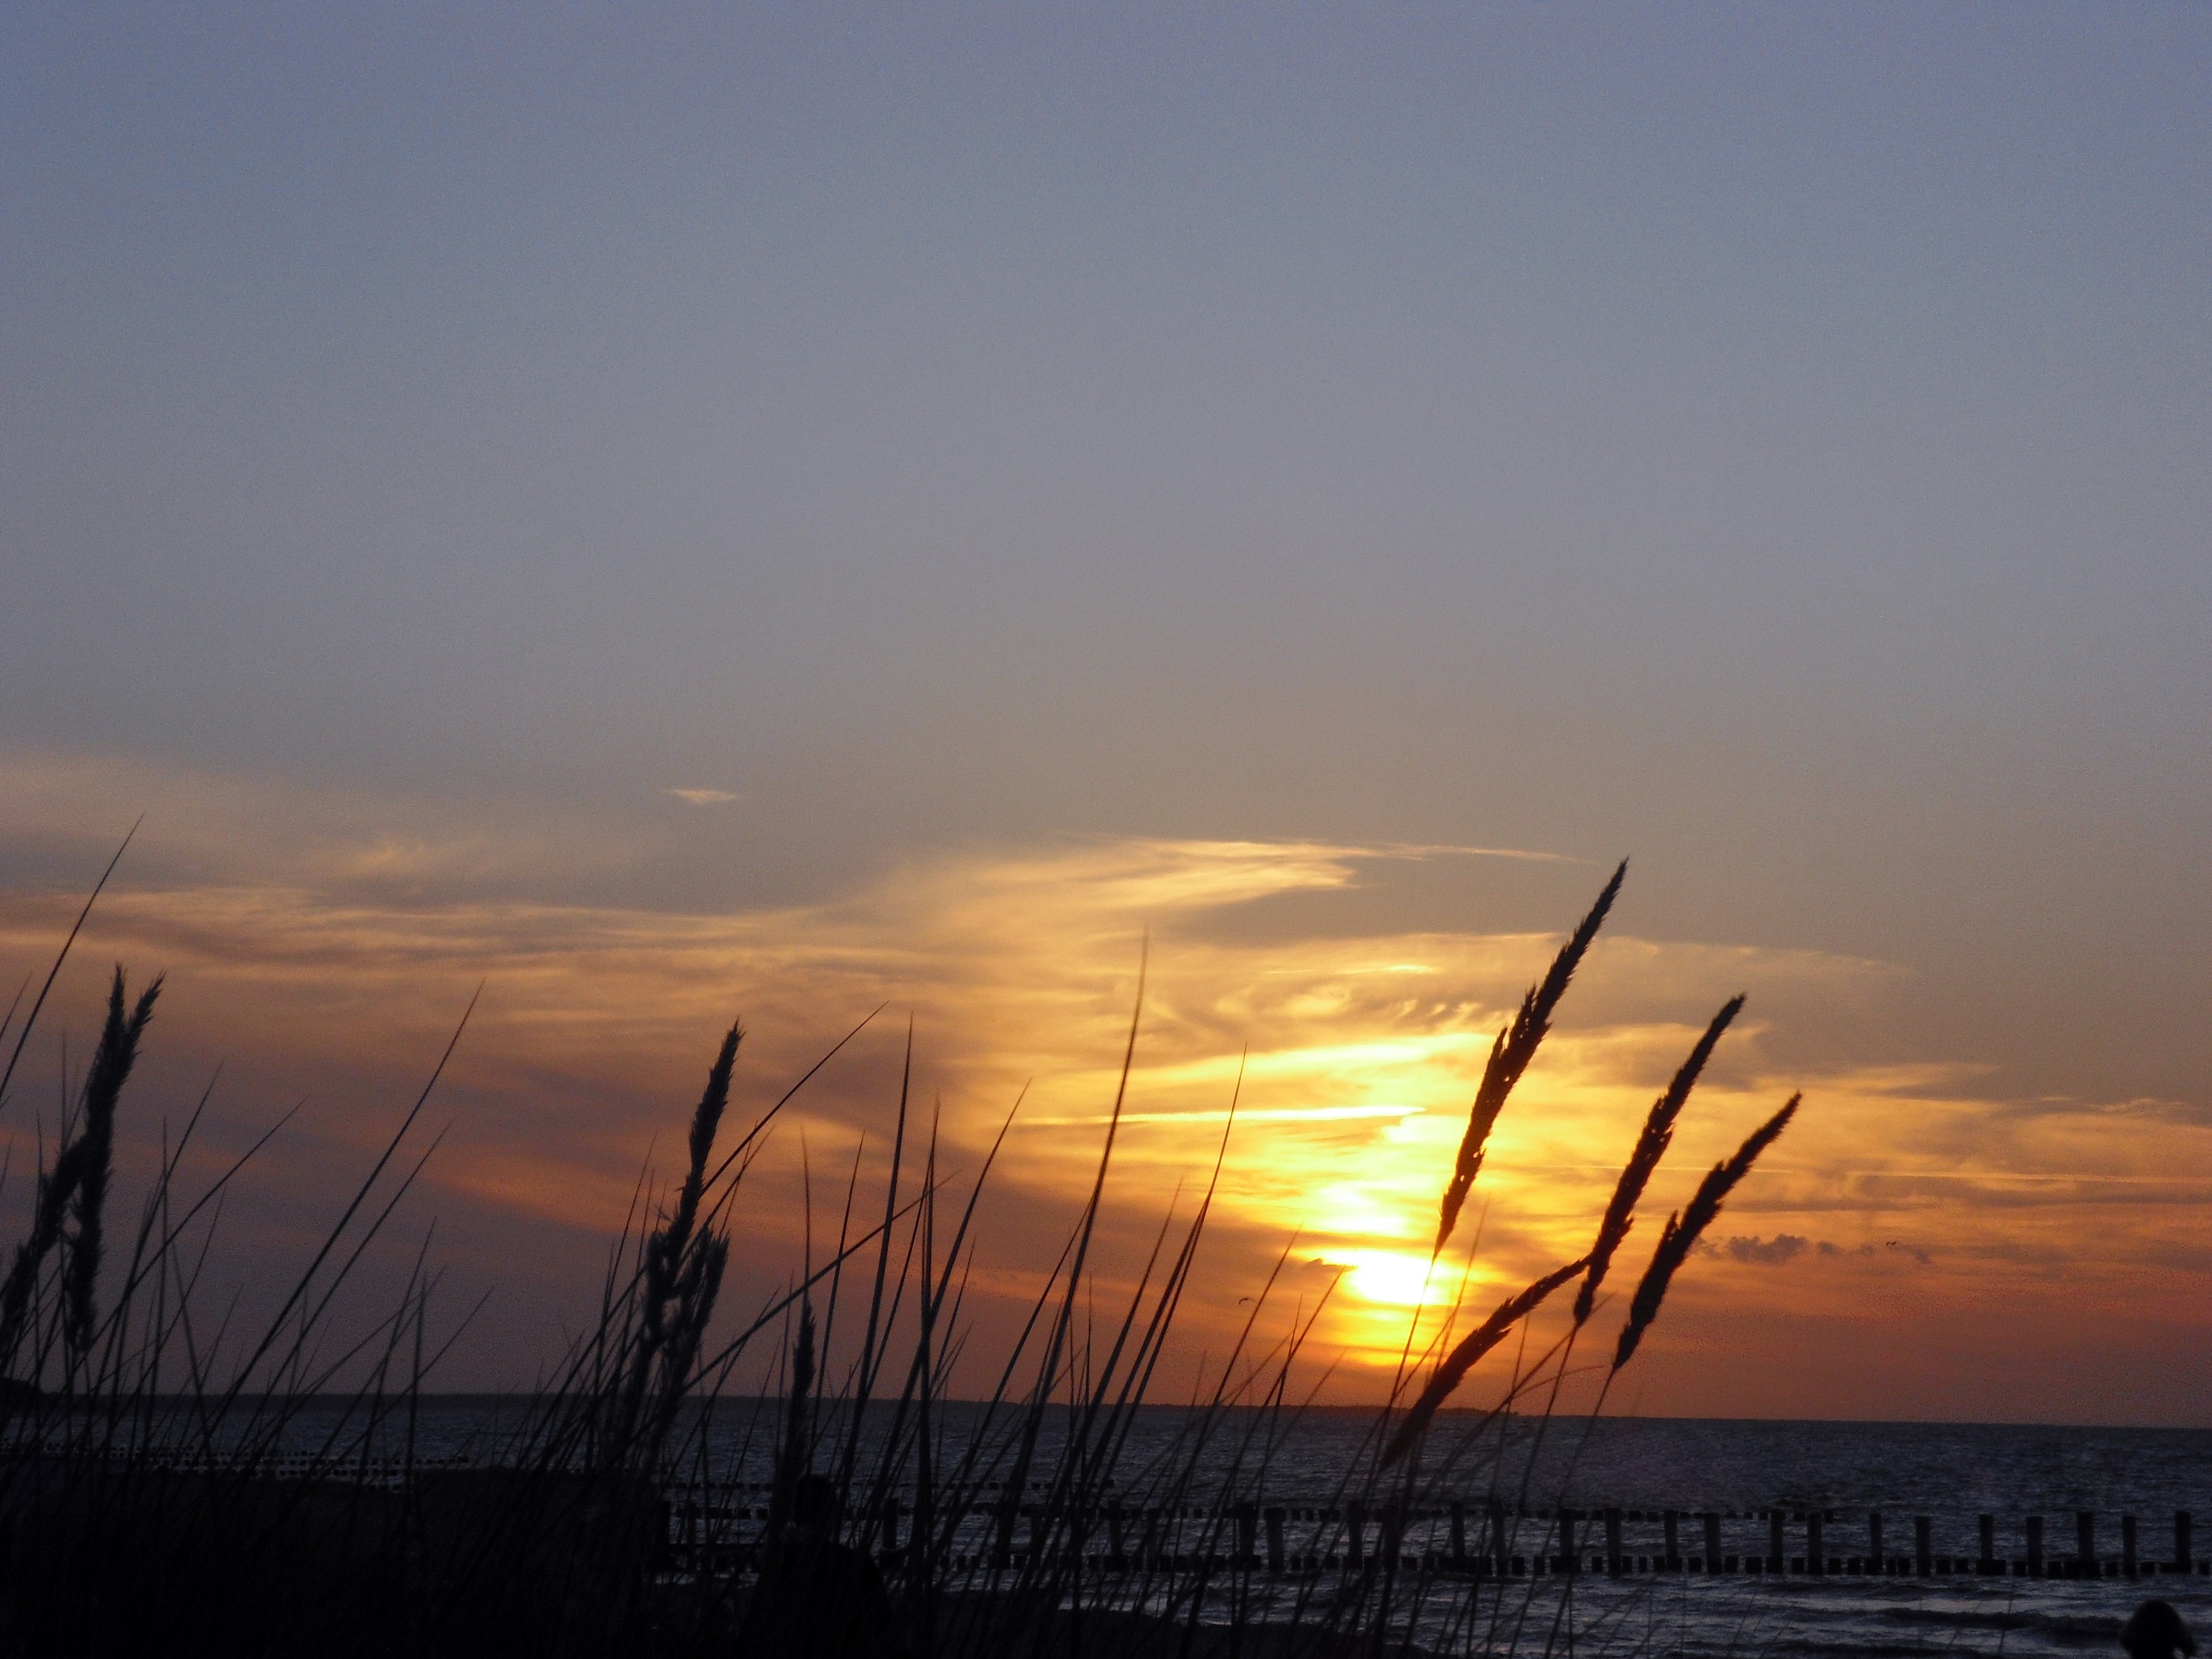
beach, sea, ocean, horizon, cloud, sky, sun, sunrise, sunset, sunlight, morning, wind, dawn, atmosphere, dusk, evening, reflection, dar, zingst, baltic sea, afterglow, atmospheric phenomenon